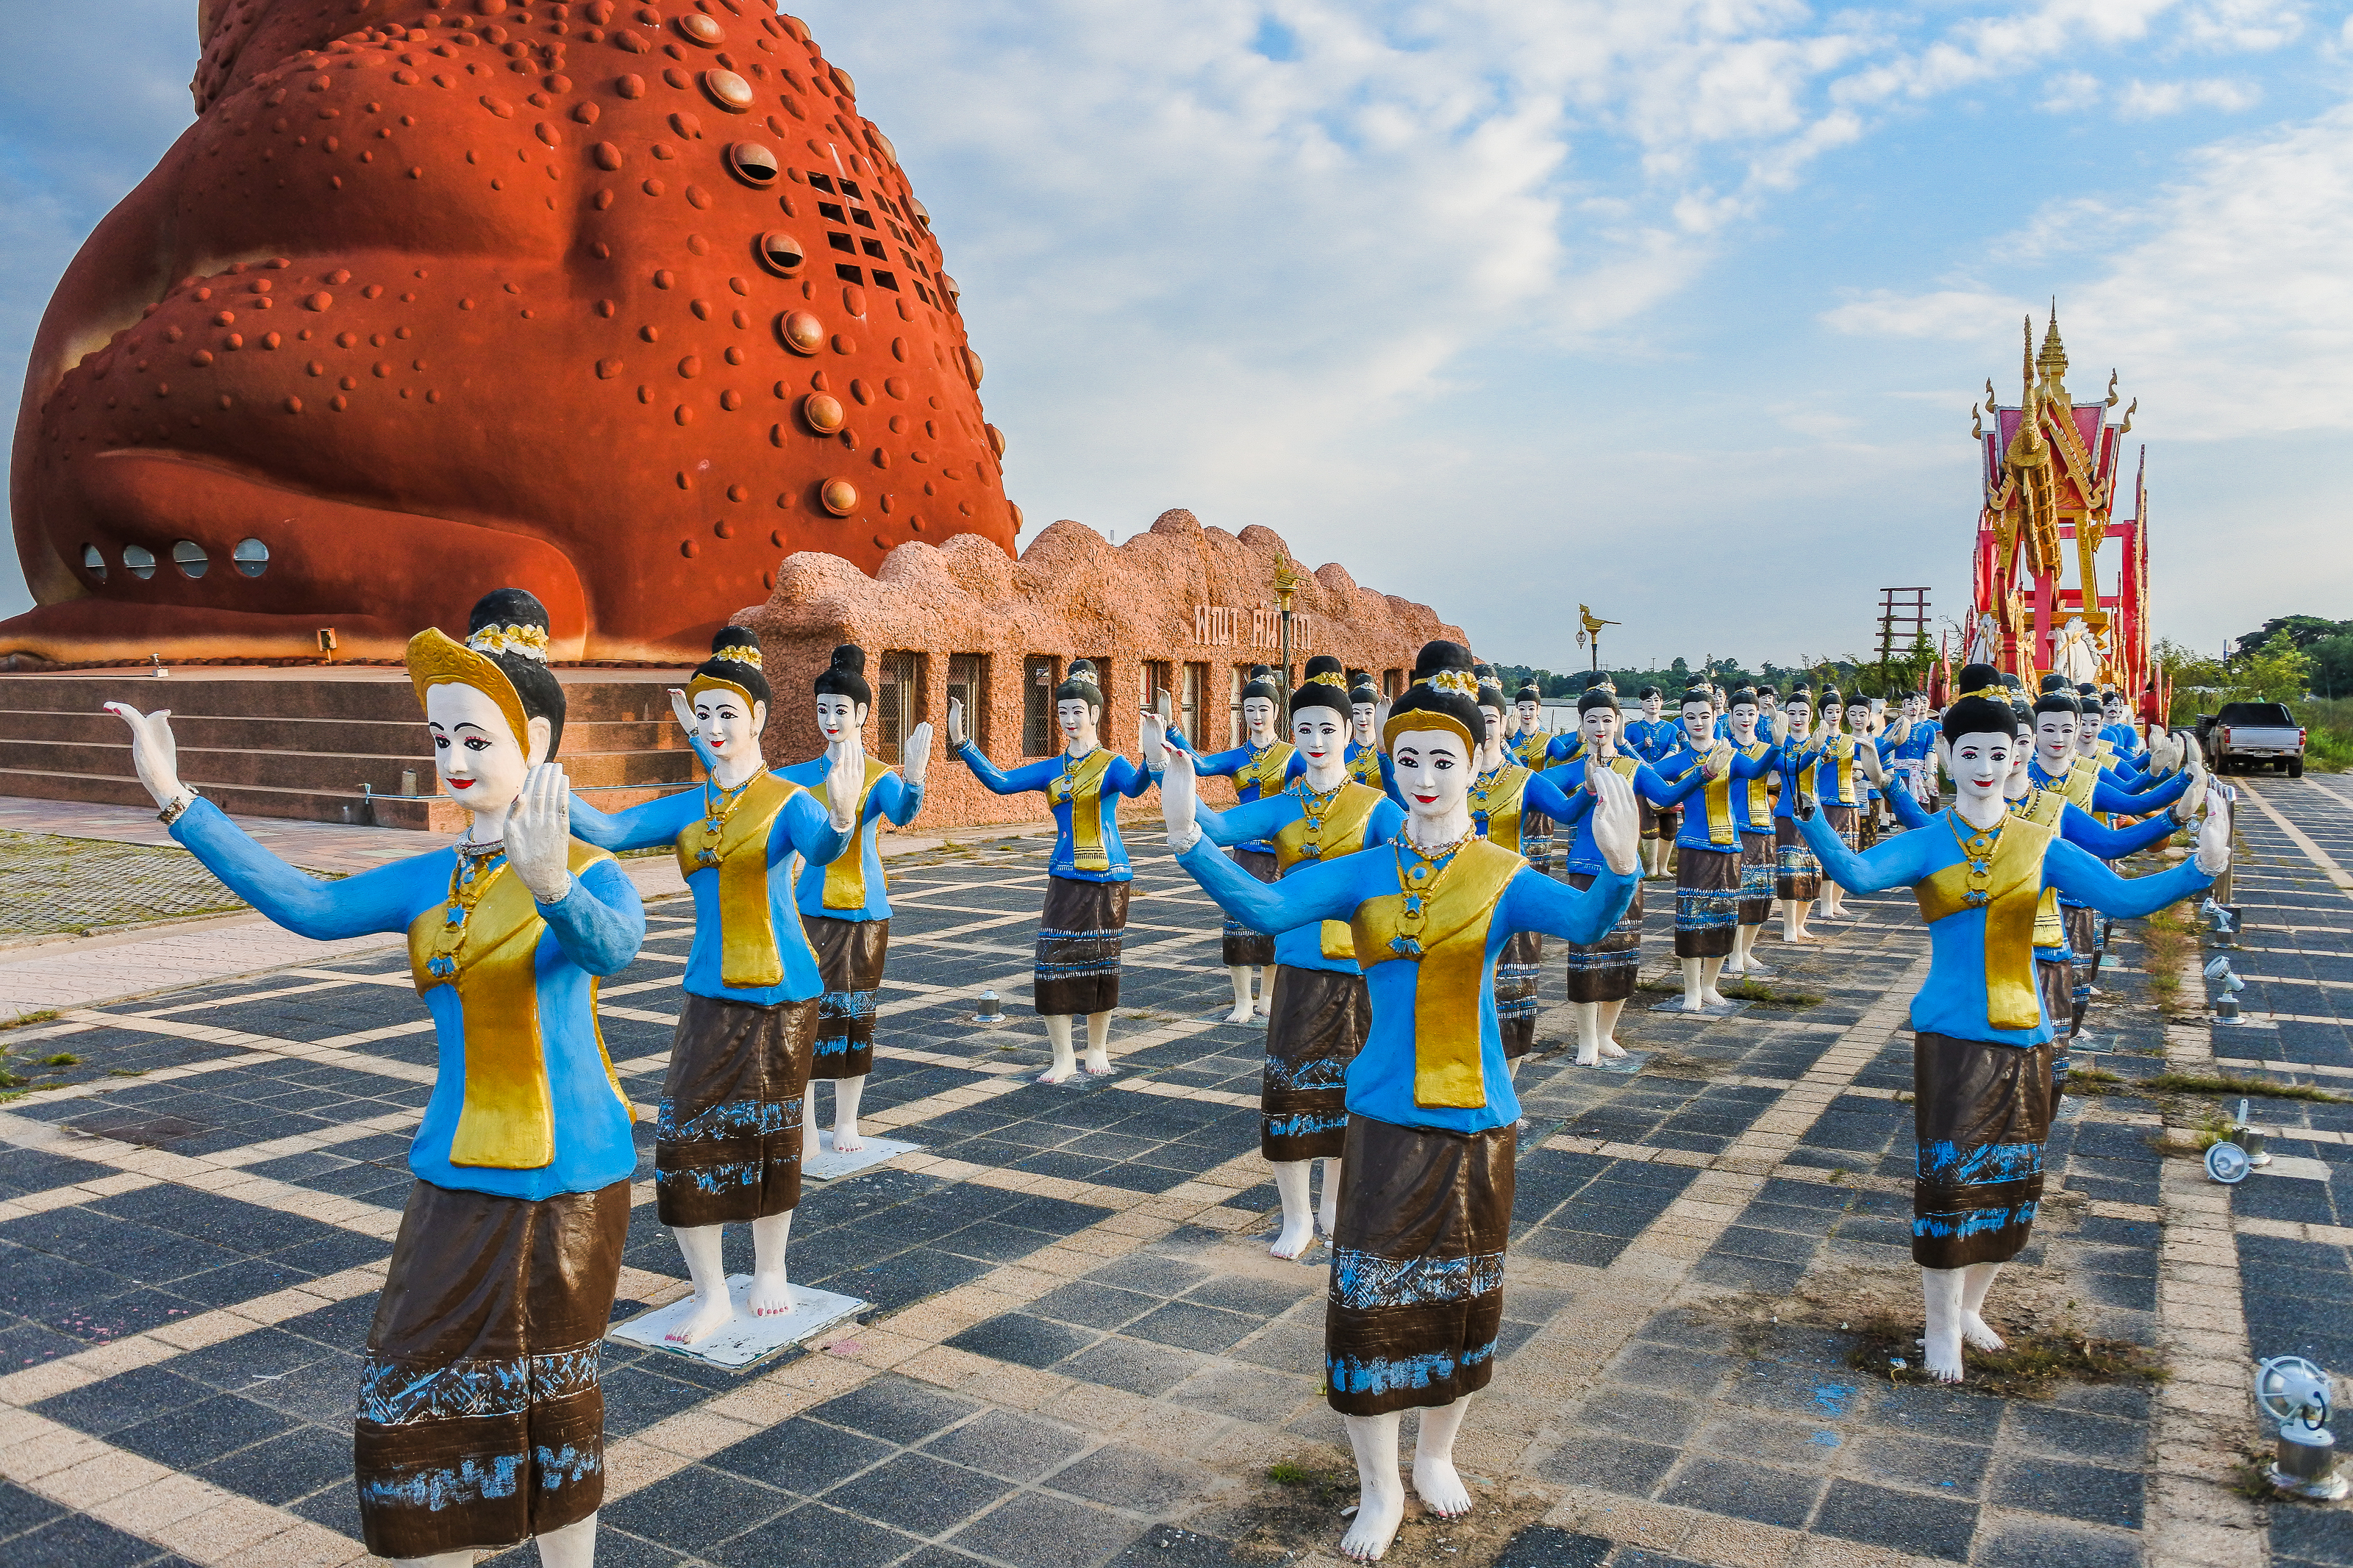
symbol, yasothorn, craft, northeastern, dragon, yasothon, building, beautiful, view, thailand, antique, serpent, landmark, decoration, sightseeing, chi, king, statue, heritage, riverside, thai, ancient, traditional, animal, colorful, destination, snake, yellow, faith, tourism, monument, gold, tourist, design, tradition, park, architecture, art, isan, asia, asian, northeast, structure, outdoor, mekong, culture, naka, river, travel, naga, sky, leisure, fun, world, photography, vacation, temple, historic site, place of worship, fictional character, games